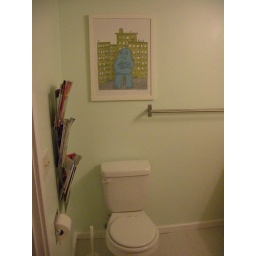
around the house & library 012